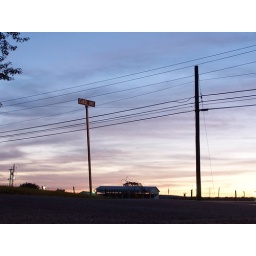
My old street sign set against the sunset and the Boonville fairgrounds.